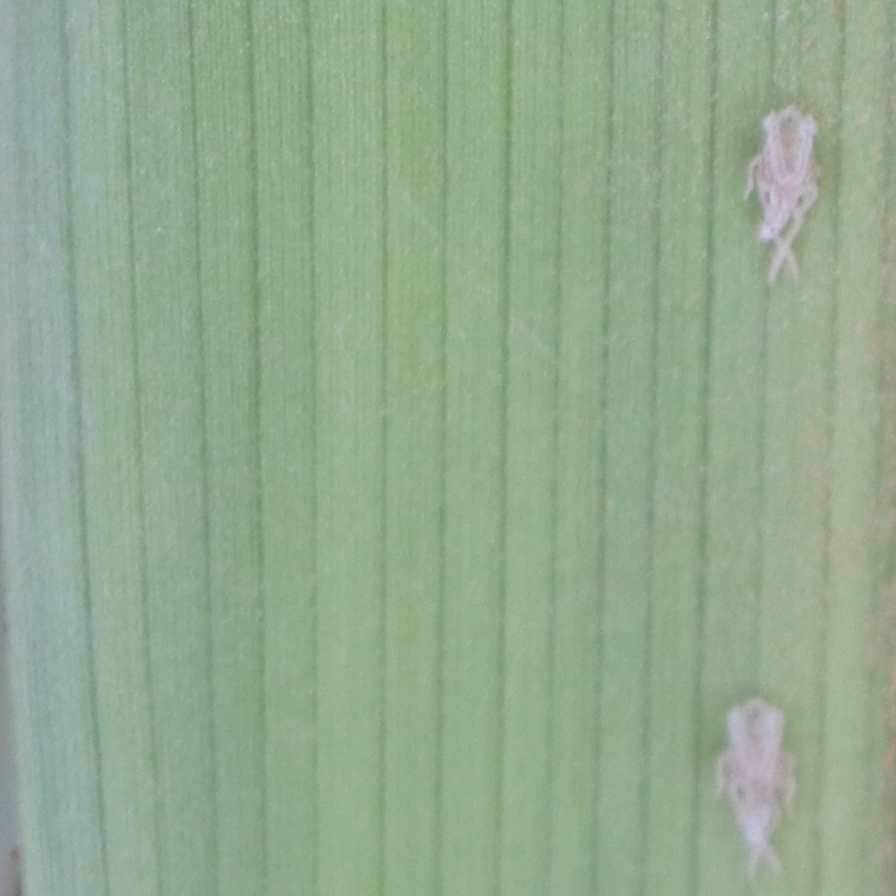
Label: Bug